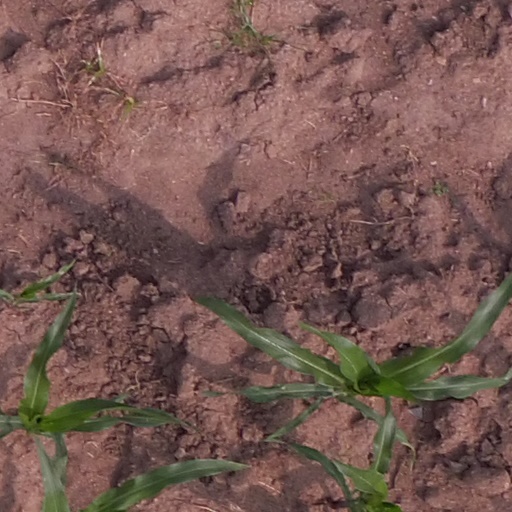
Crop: maize; corn